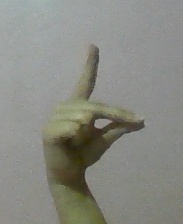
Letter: ta